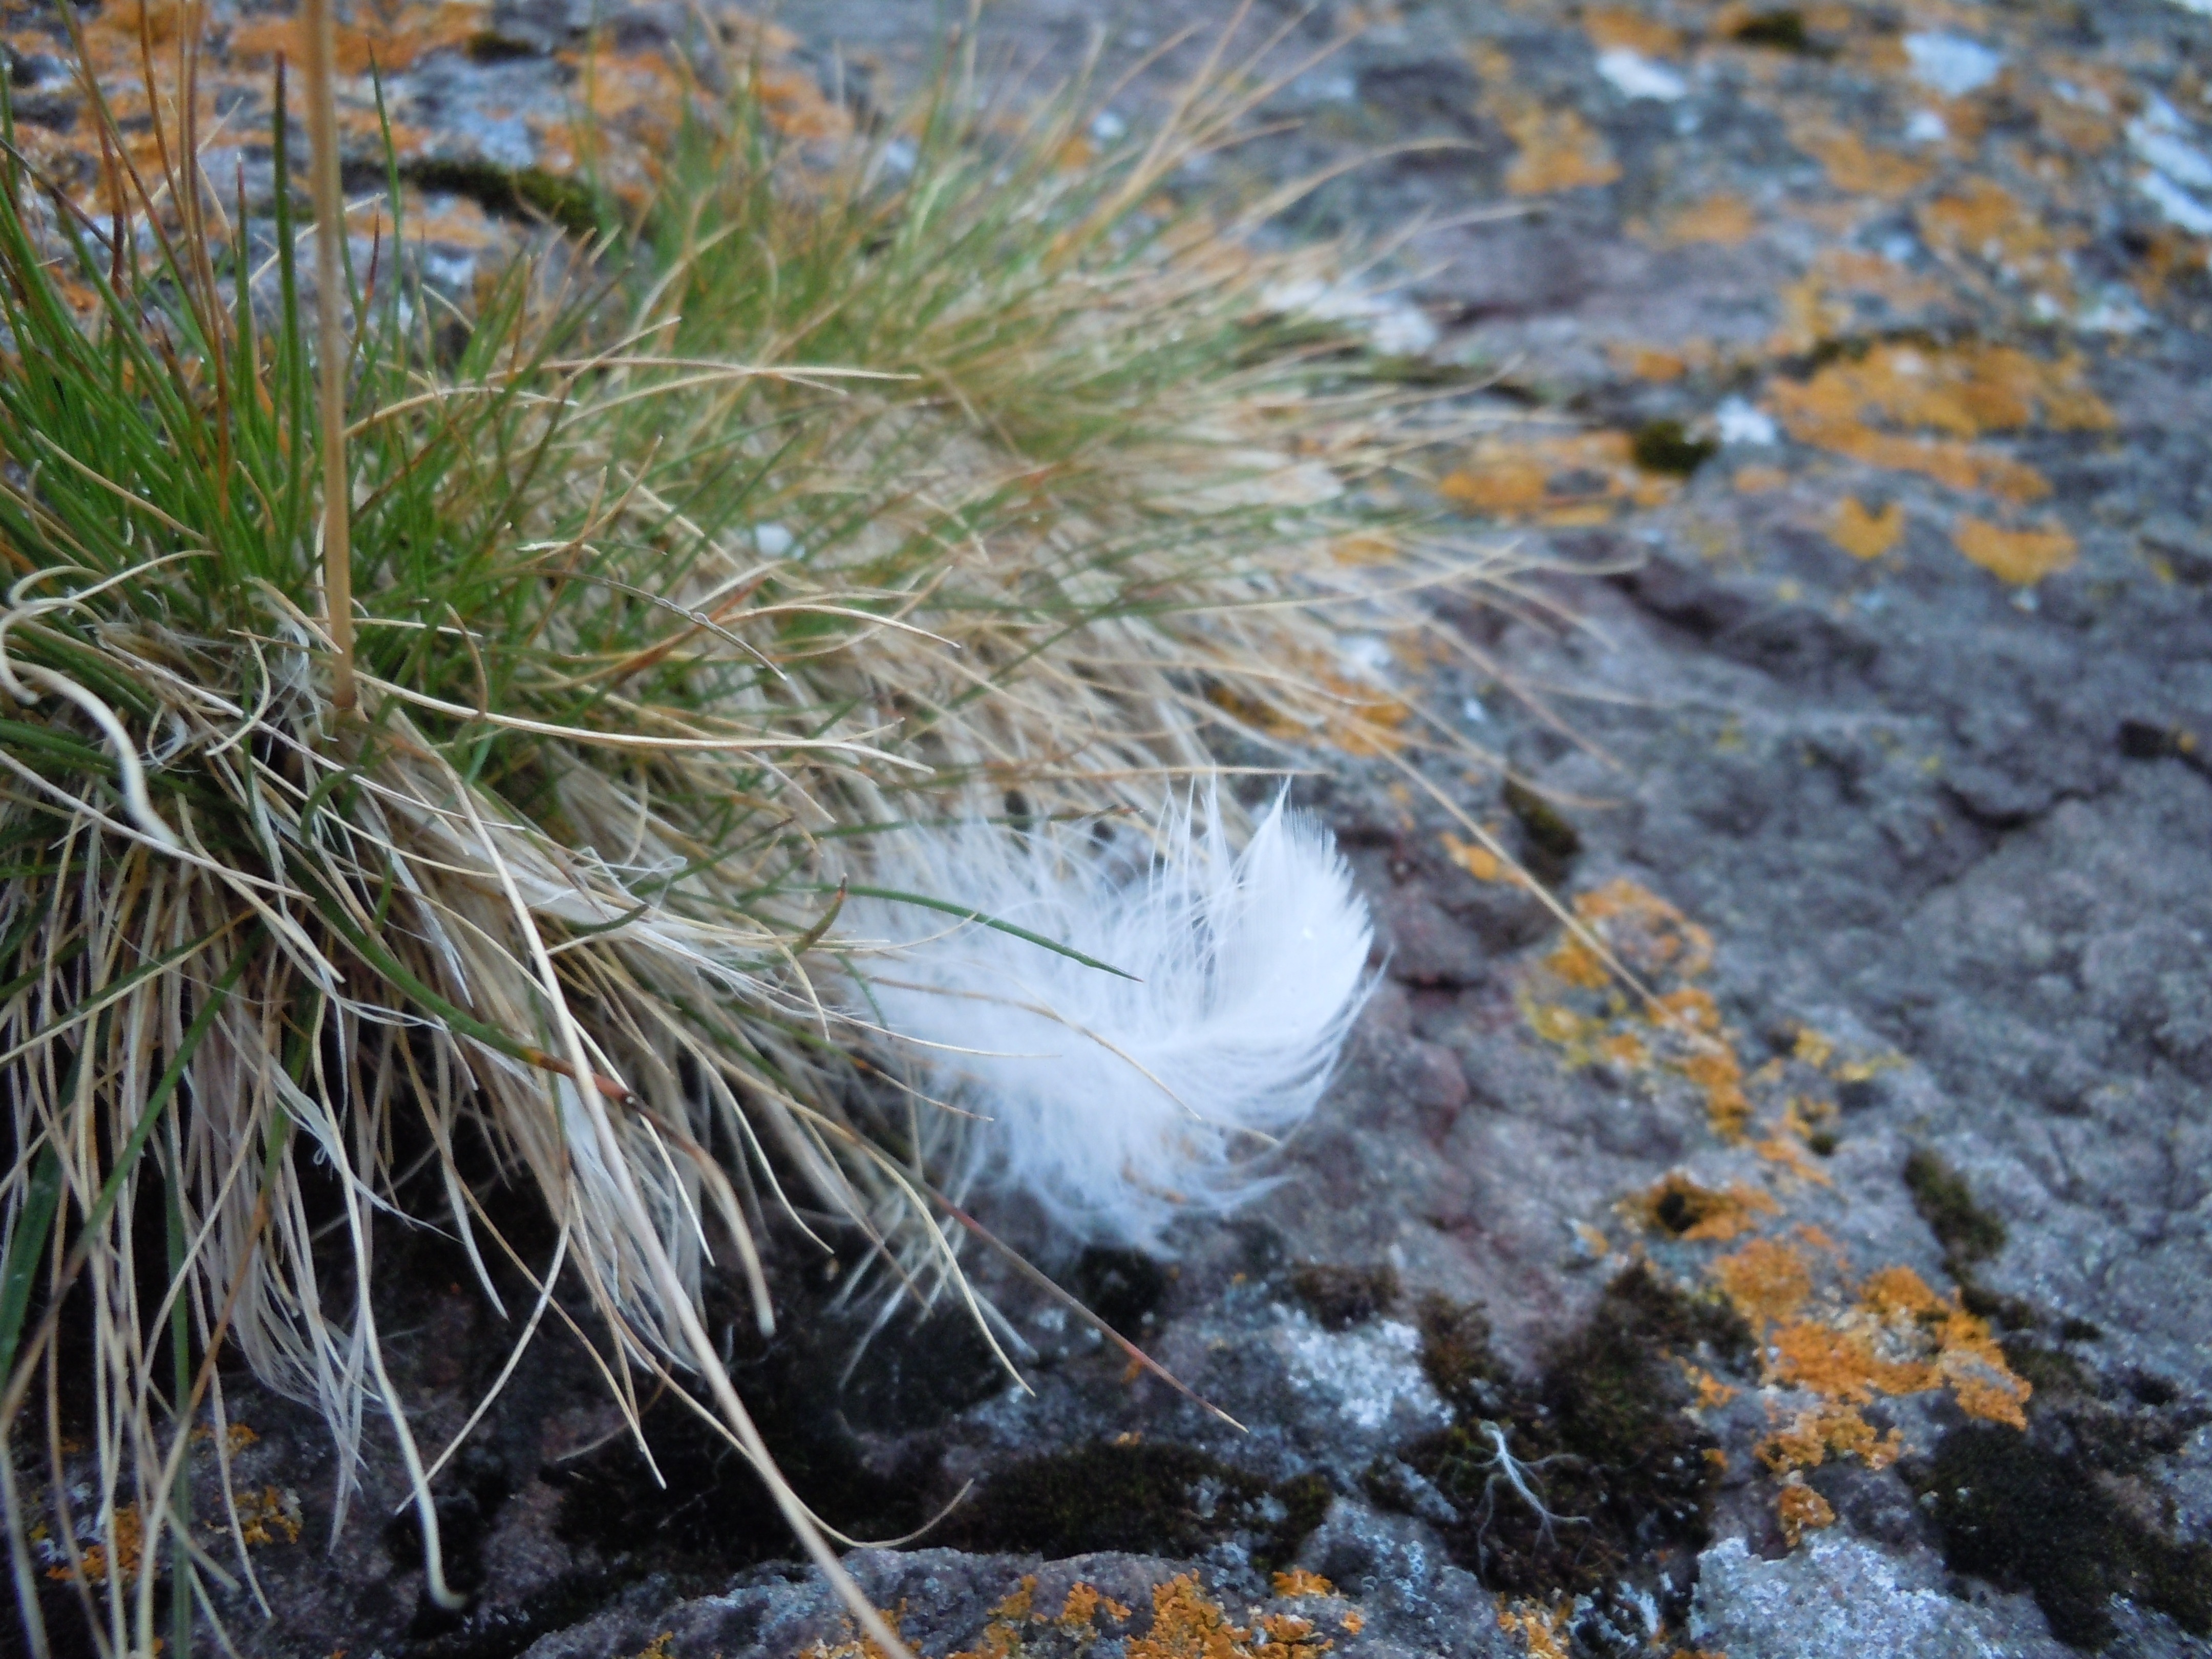
nature, grass, outdoor, rock, ocean, winter, plant, white, leaf, flower, frost, summer, moss, wildlife, stream, orange, green, autumn, brown, flora, feather, season, fauna, grey, sea gull, lake superior, great lakes, grass family